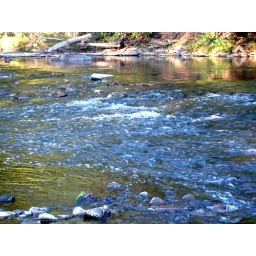
This is a photo of a river in the metroparks. It shows motion because the water is ripply and moving.